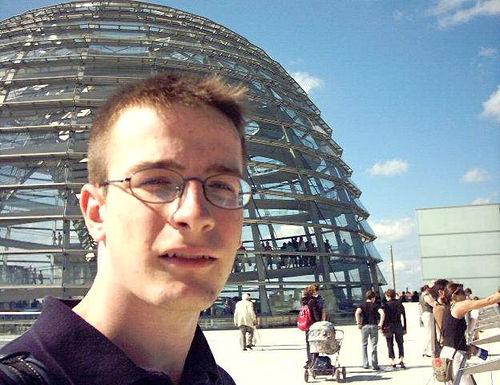
Weather: sun or clear